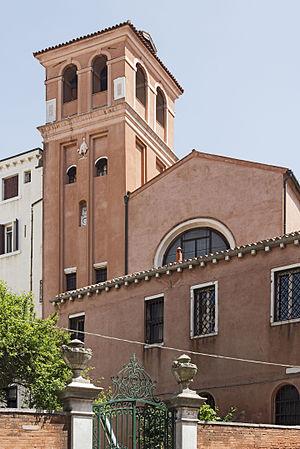
L'église San Felice est une église catholique de Venise, en Italie. Aujourd'hui, l'église paroissiale est incluse dans le Vicariat de San Marco-Estuaire.